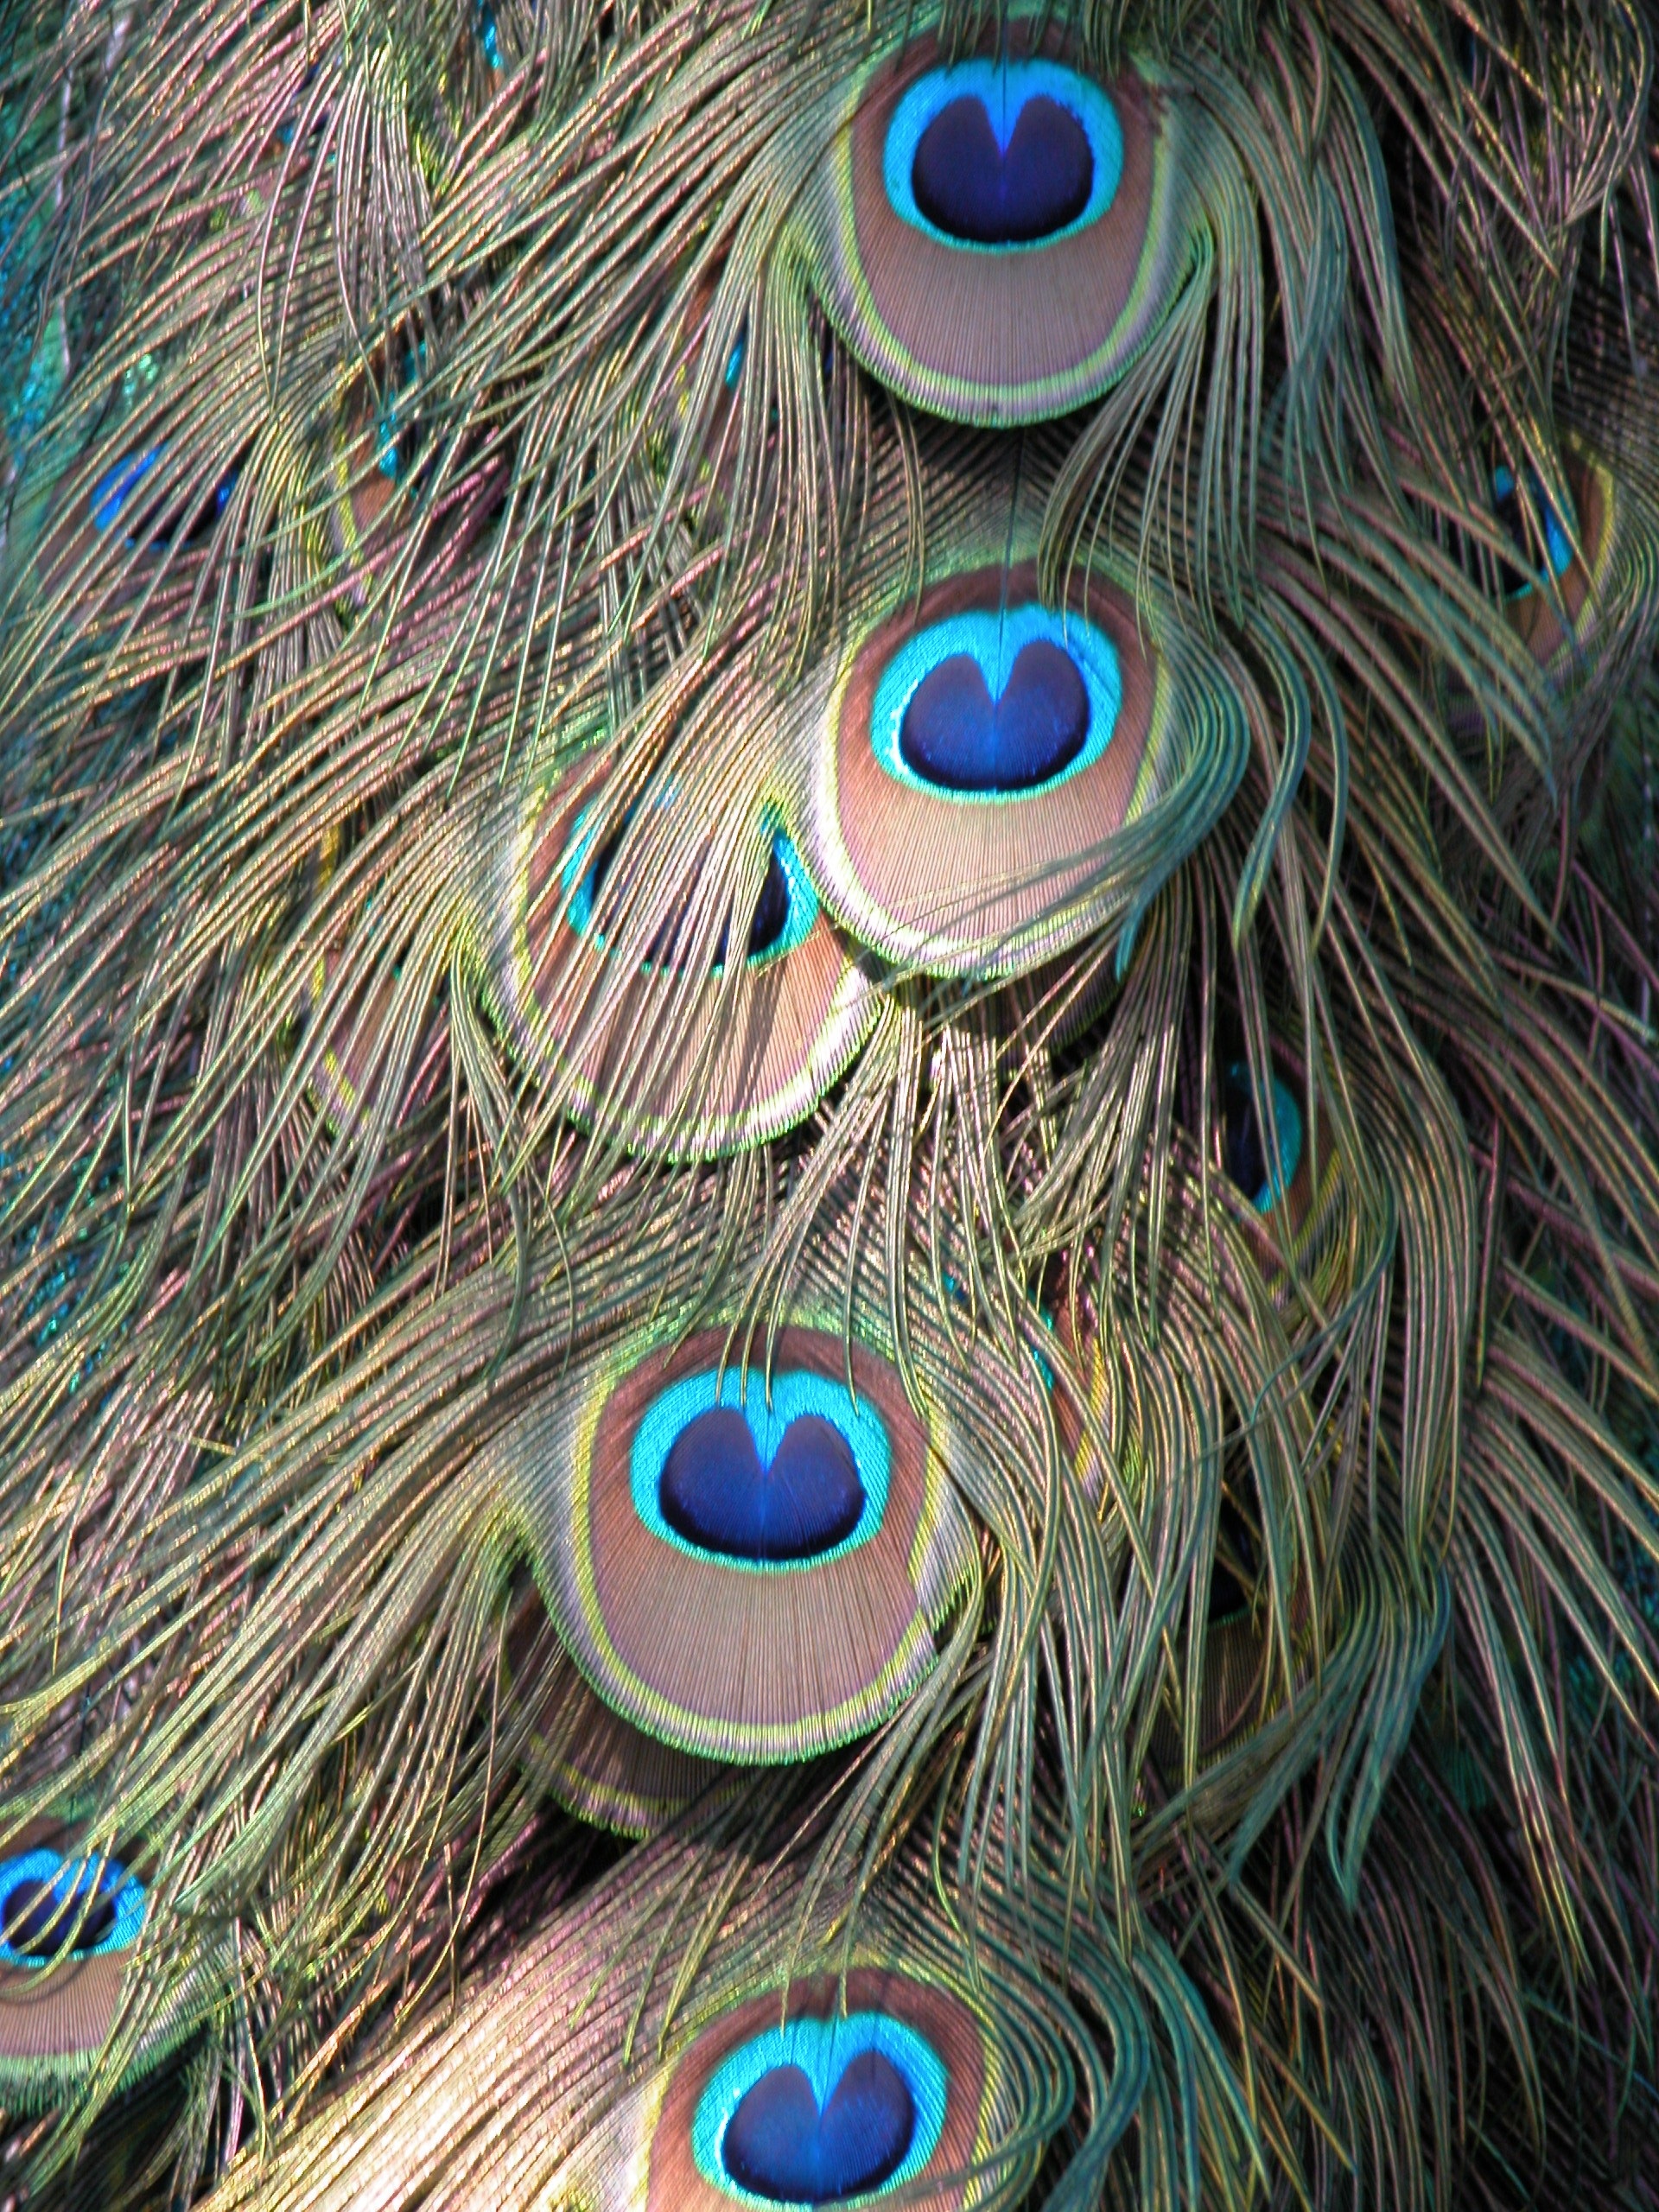
nature, bird, decoration, pattern, green, beak, color, artistic, blue, colorful, close, feather, fowl, material, peacock, deco, close up, pheasant, background, feathers, tail, vertebrate, elegant, exotic, peafowl, shapes, plume, designs, fashion accessory